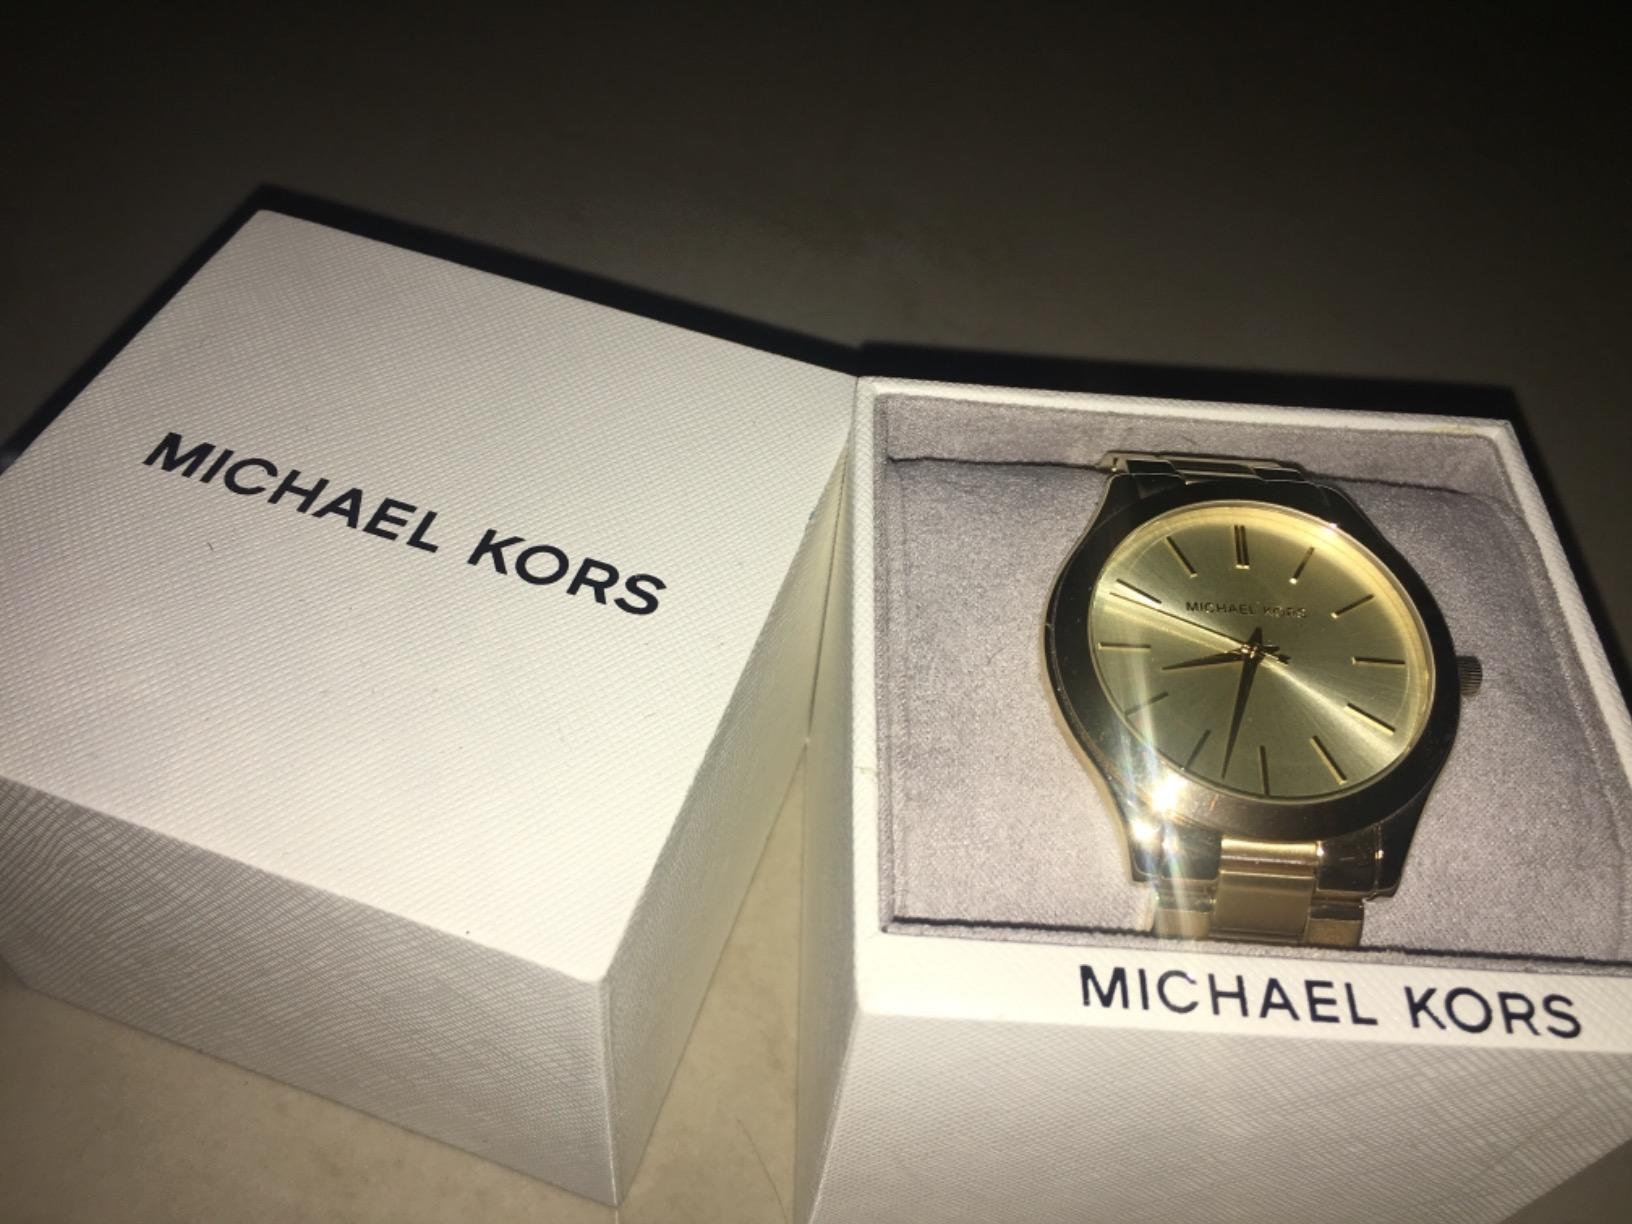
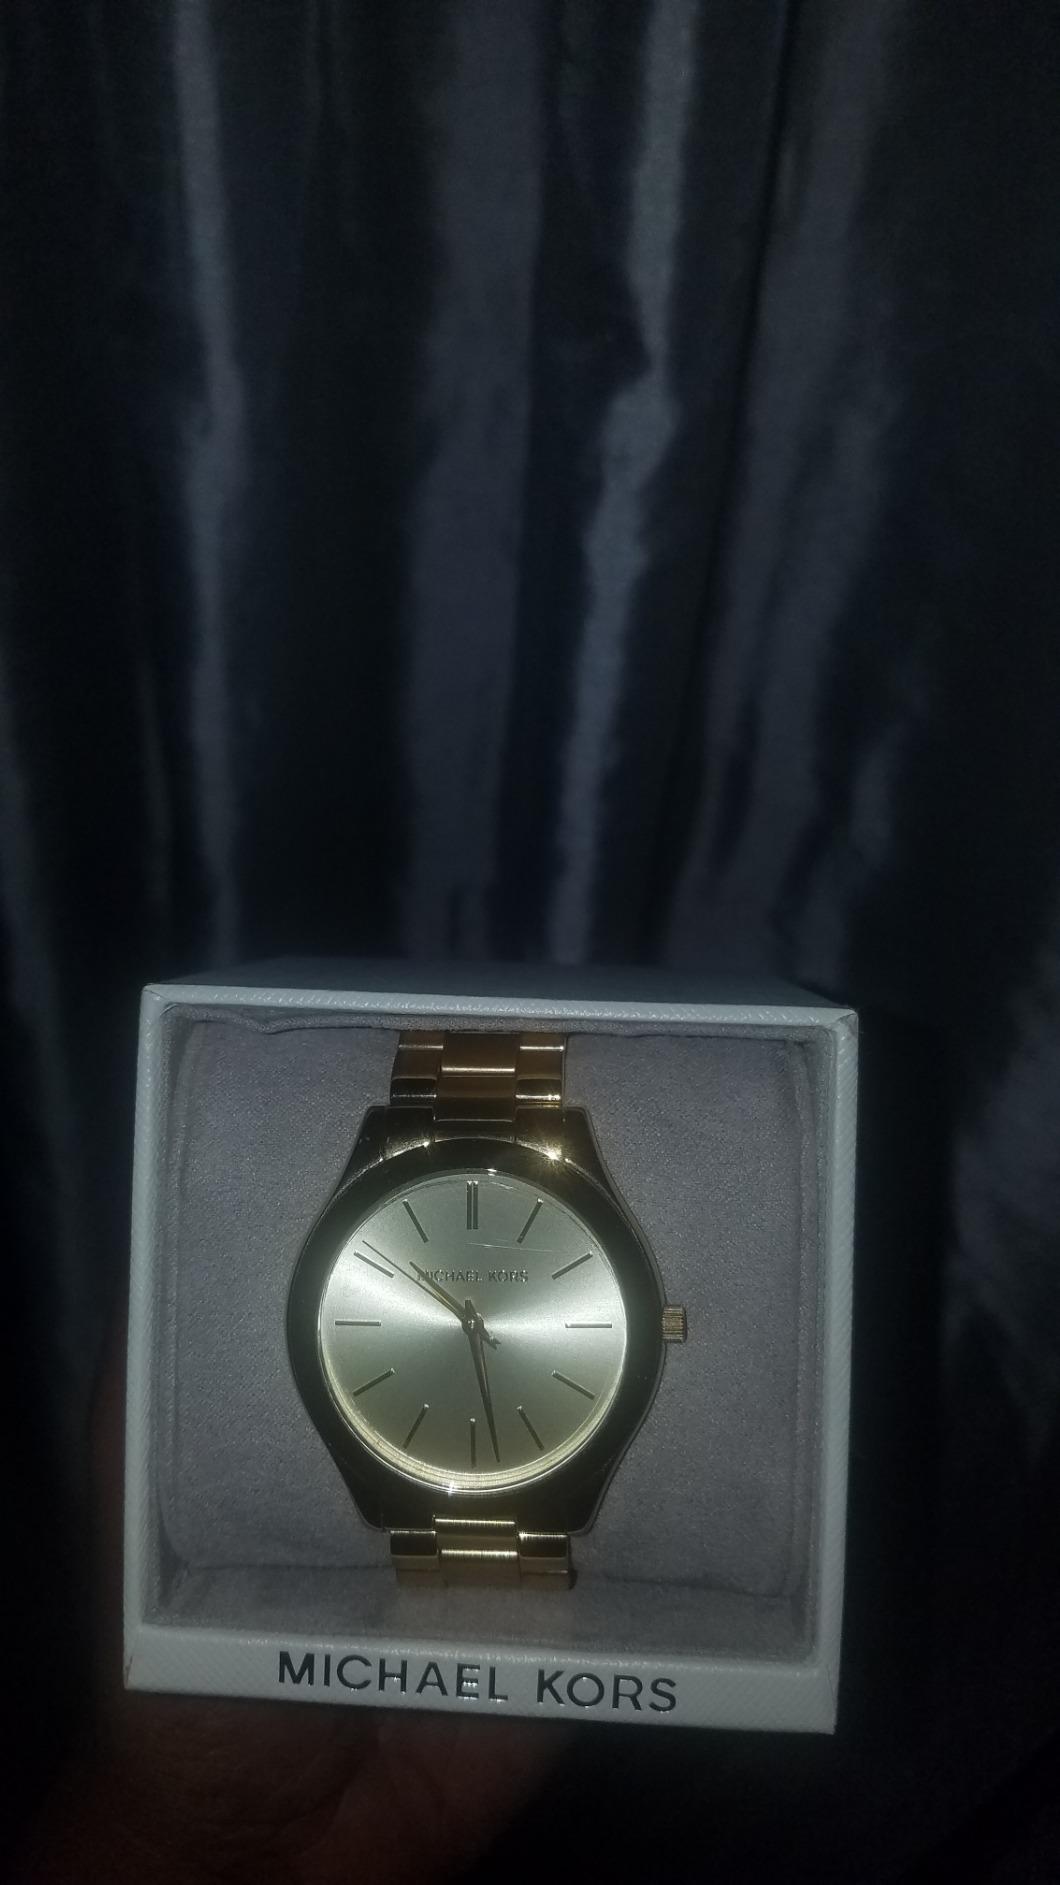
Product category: accessories_watch
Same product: yes